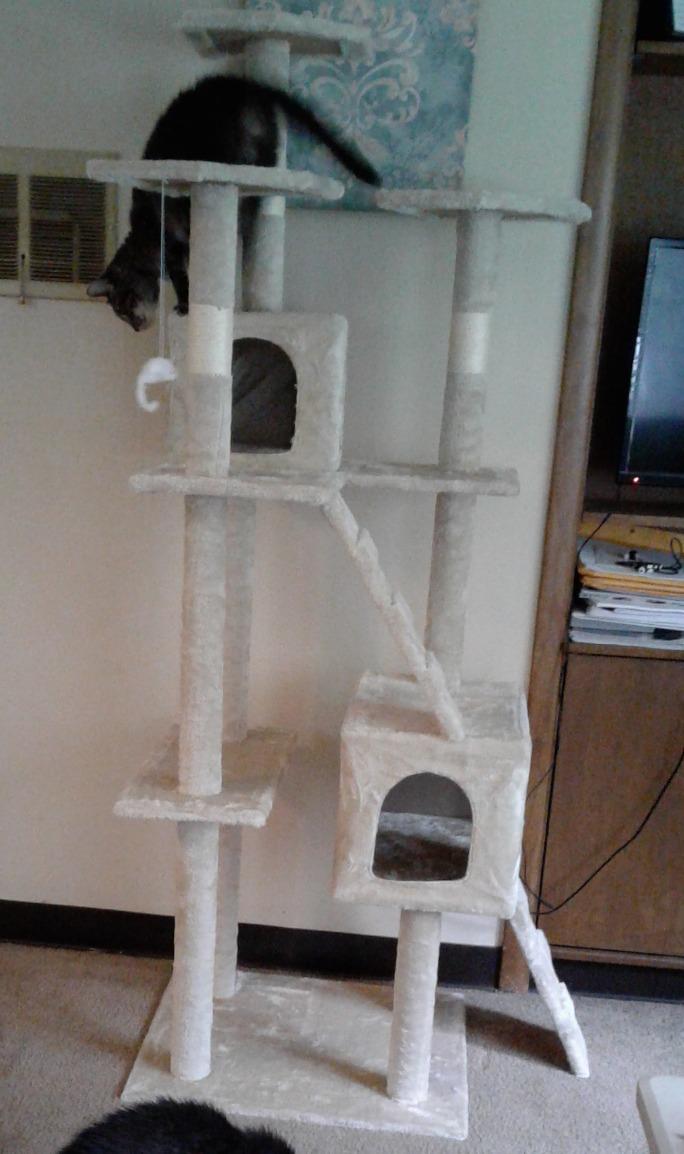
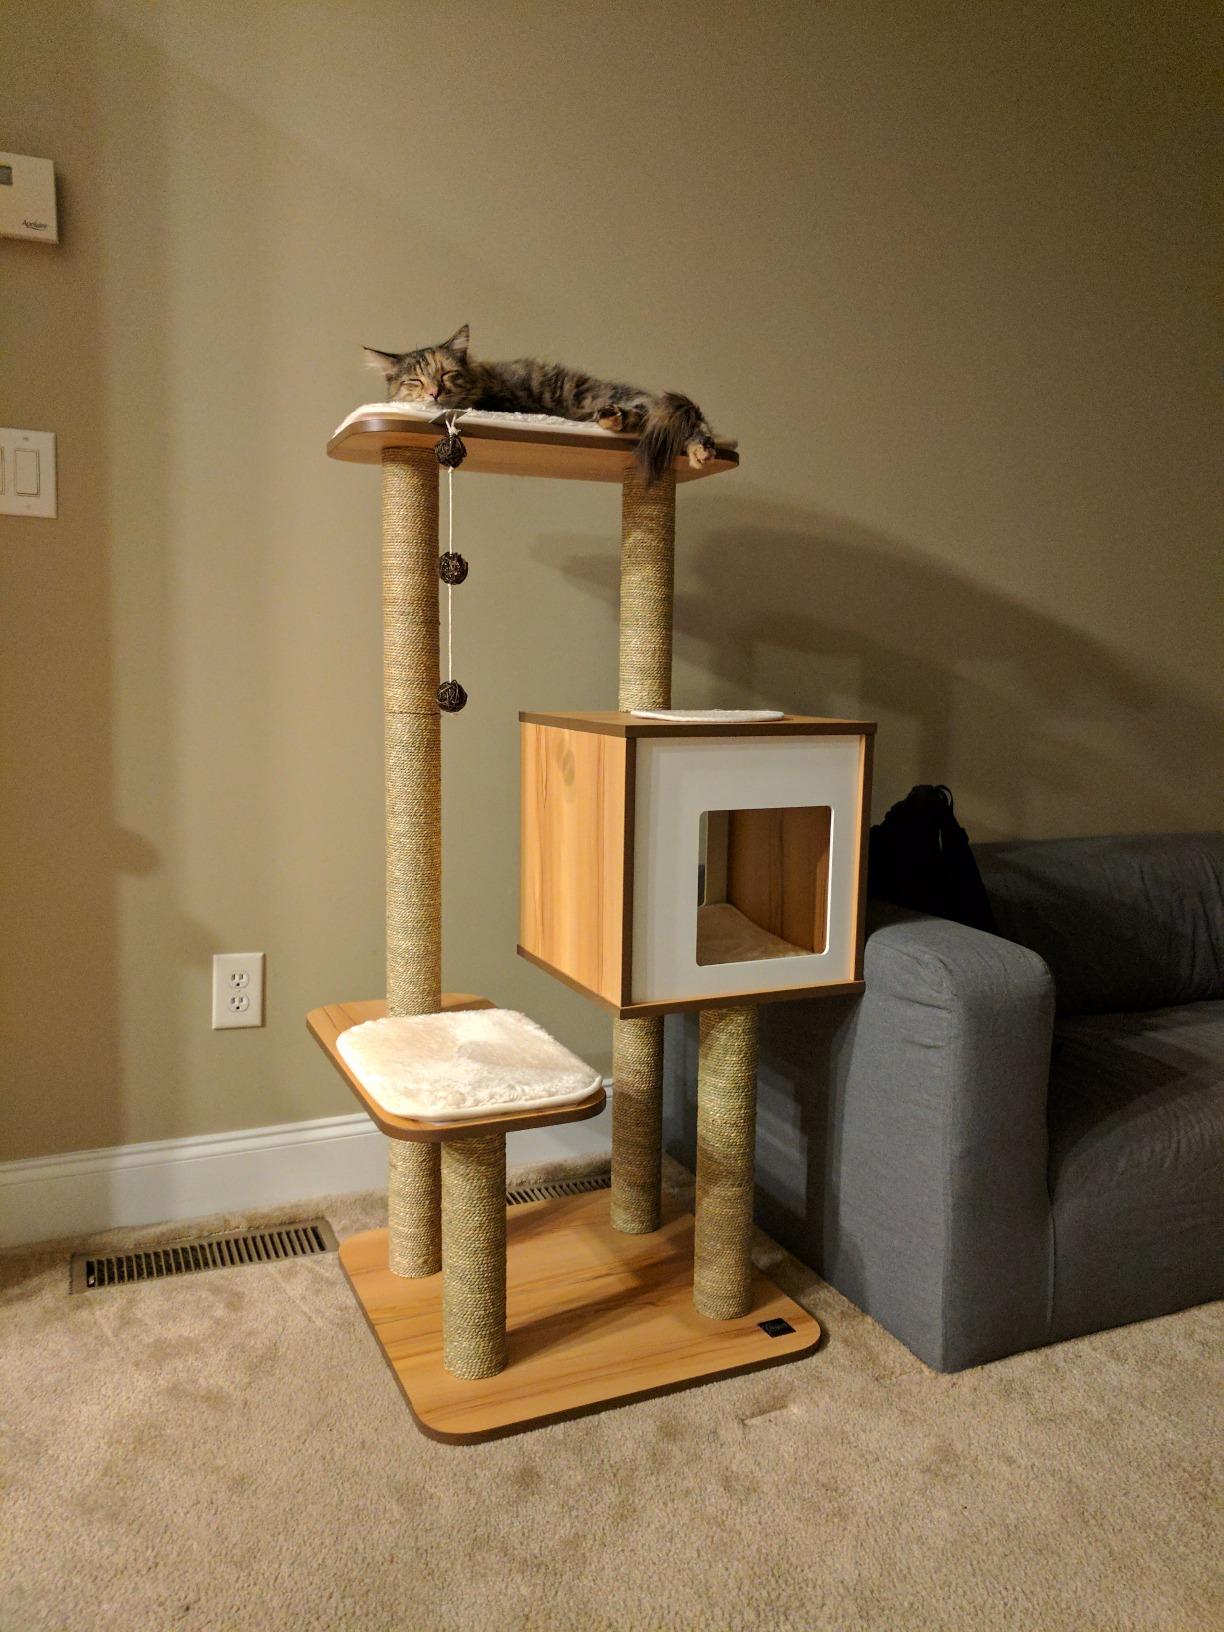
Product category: items_cat tree
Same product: no